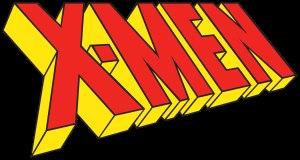
X-Men est un film américain réalisé par Bryan Singer, sorti en 2000. C'est le premier film de la série X-Men mettant en scène les personnages de la série de comics X-Men de Marvel Comics, créés par le scénariste Stan Lee et le dessinateur Jack Kirby.